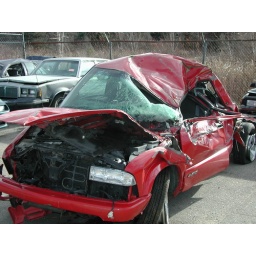
This is the result of this truck slamming into a moving train in the middle of ther night. The driver survived.